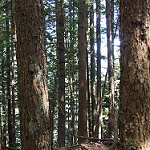
Scene: Outdoor